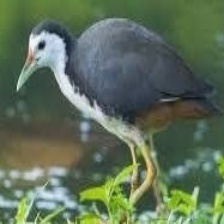
Species: WHITE BREASTED WATERHEN
Scientific name: AMAURORNIS PHOENICURUS
ImageNet parent category: european_gallinule